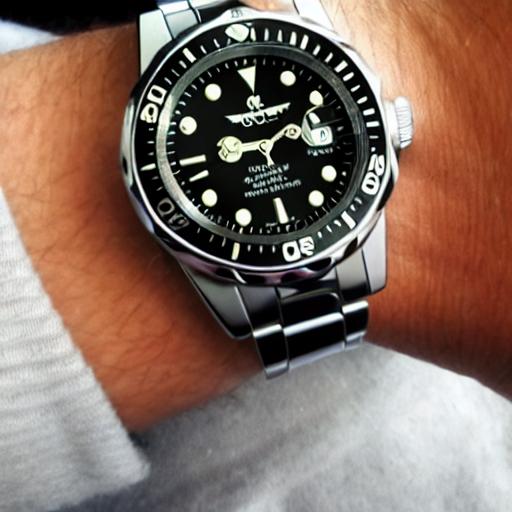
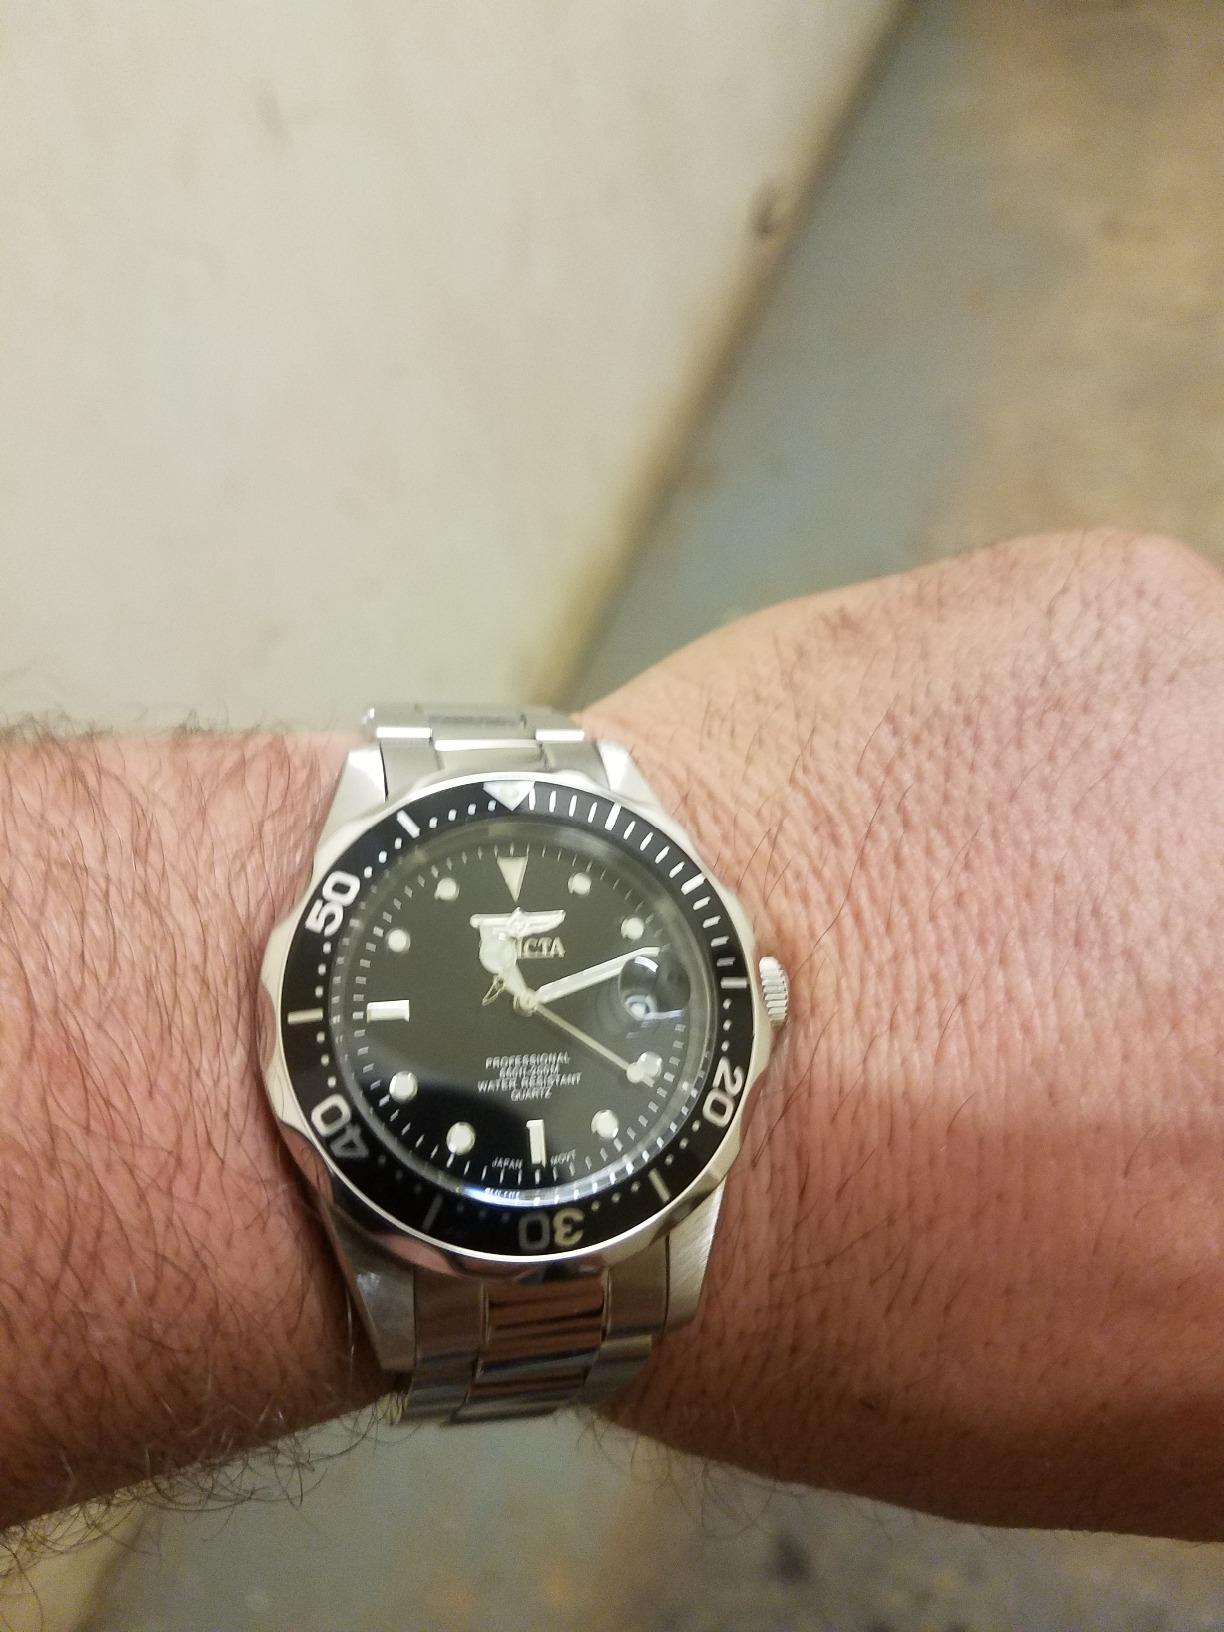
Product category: accessories_watch
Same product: no